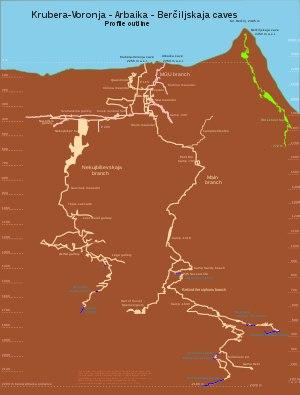
Le gouffre Krubera-Voronja est, de 2001 à 2003 puis de 2004 à 2017, la cavité souterraine naturelle, connue et accessible depuis la surface, la plus profonde du monde. Elle fait partie du système souterrain de l'Arabika, dans les monts de Gagra. Depuis fin août 2017, c'est la seconde plus profonde cavité naturelle après le gouffre Veryovkina.